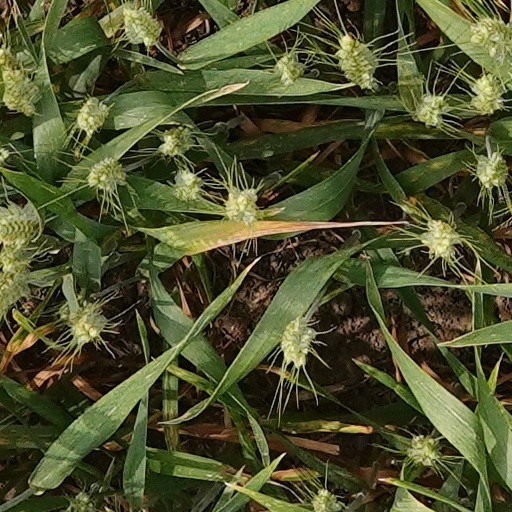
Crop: wheat